The Outsider (1979 film)

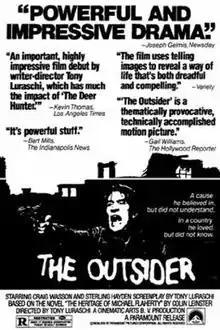

The Outsider is a 1979 film thriller set largely in Belfast during The Troubles; it was the first film directed by Italian-American Tony Luraschi. The film is based on the book "The Heritage of Michael Flaherty" by Colin Leinster, and details the fictional experience of an idealistic Irish-American who travels to Ireland and joins the IRA in the 1970s.